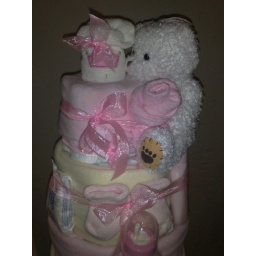
4-tier nappy cake in pink and cream